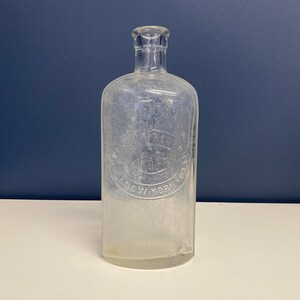
Waste category: glass